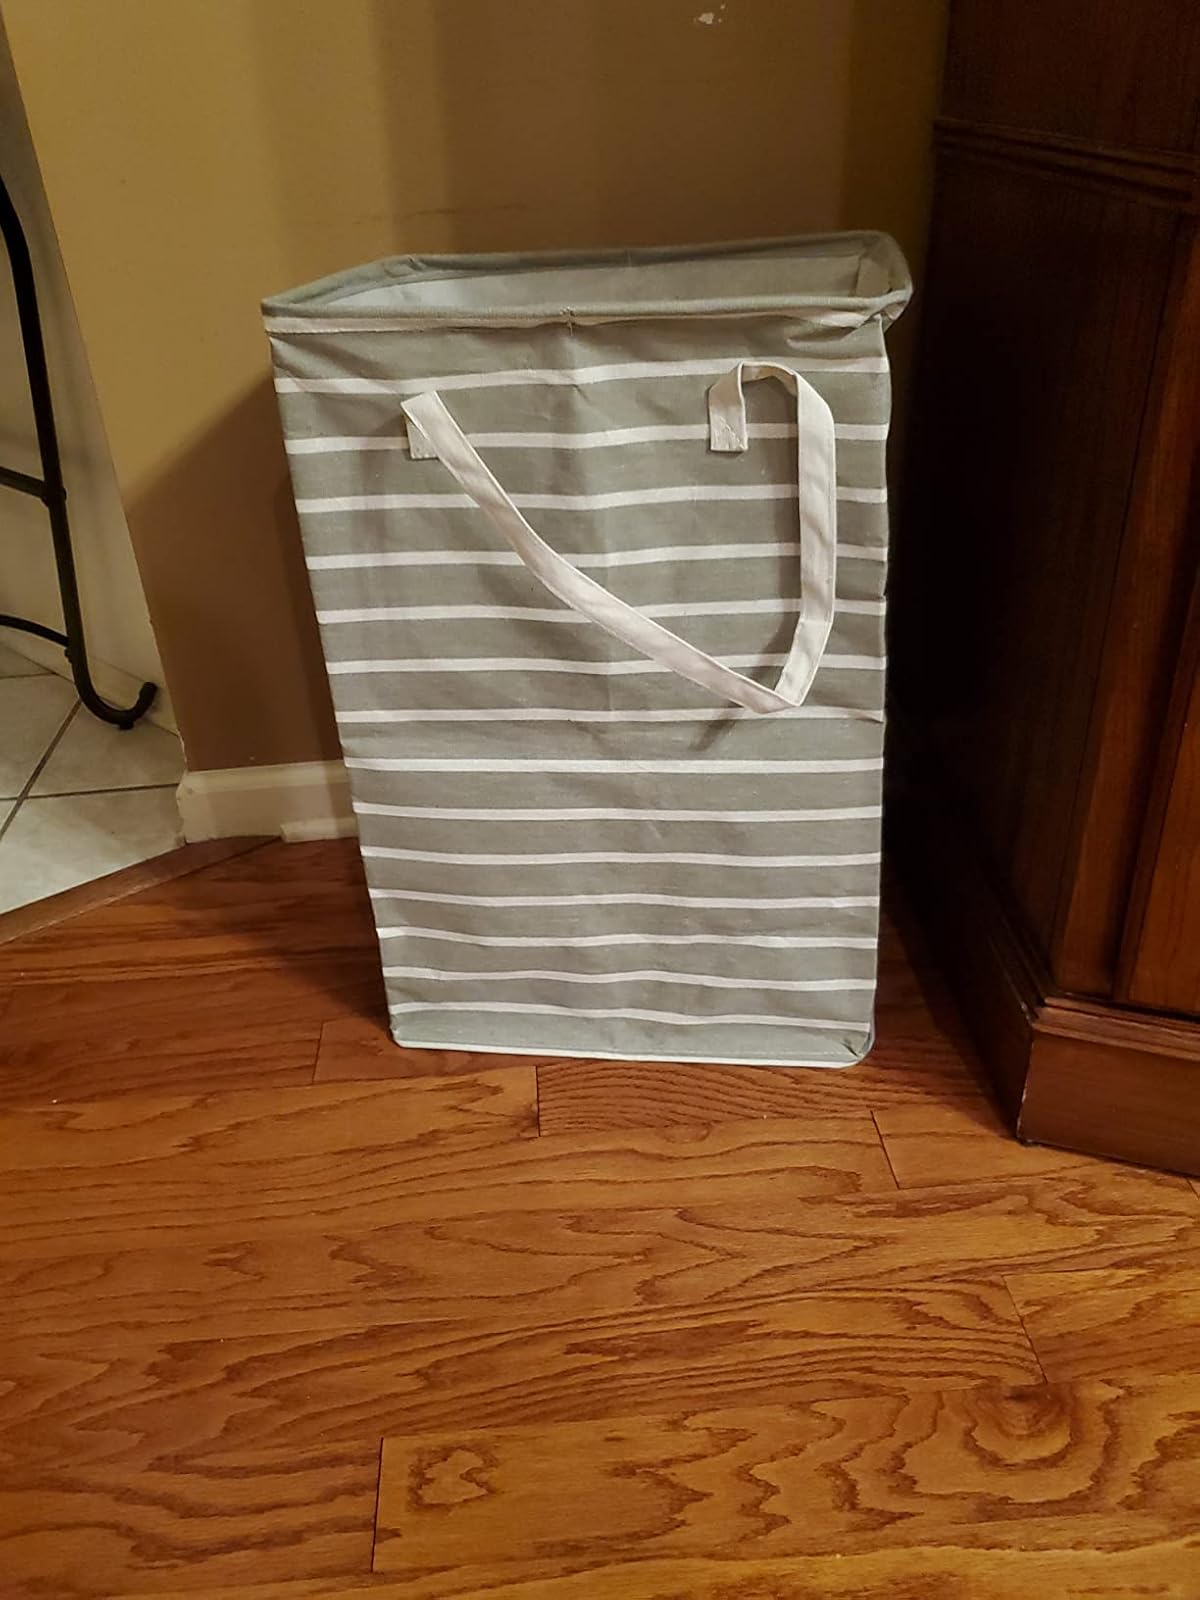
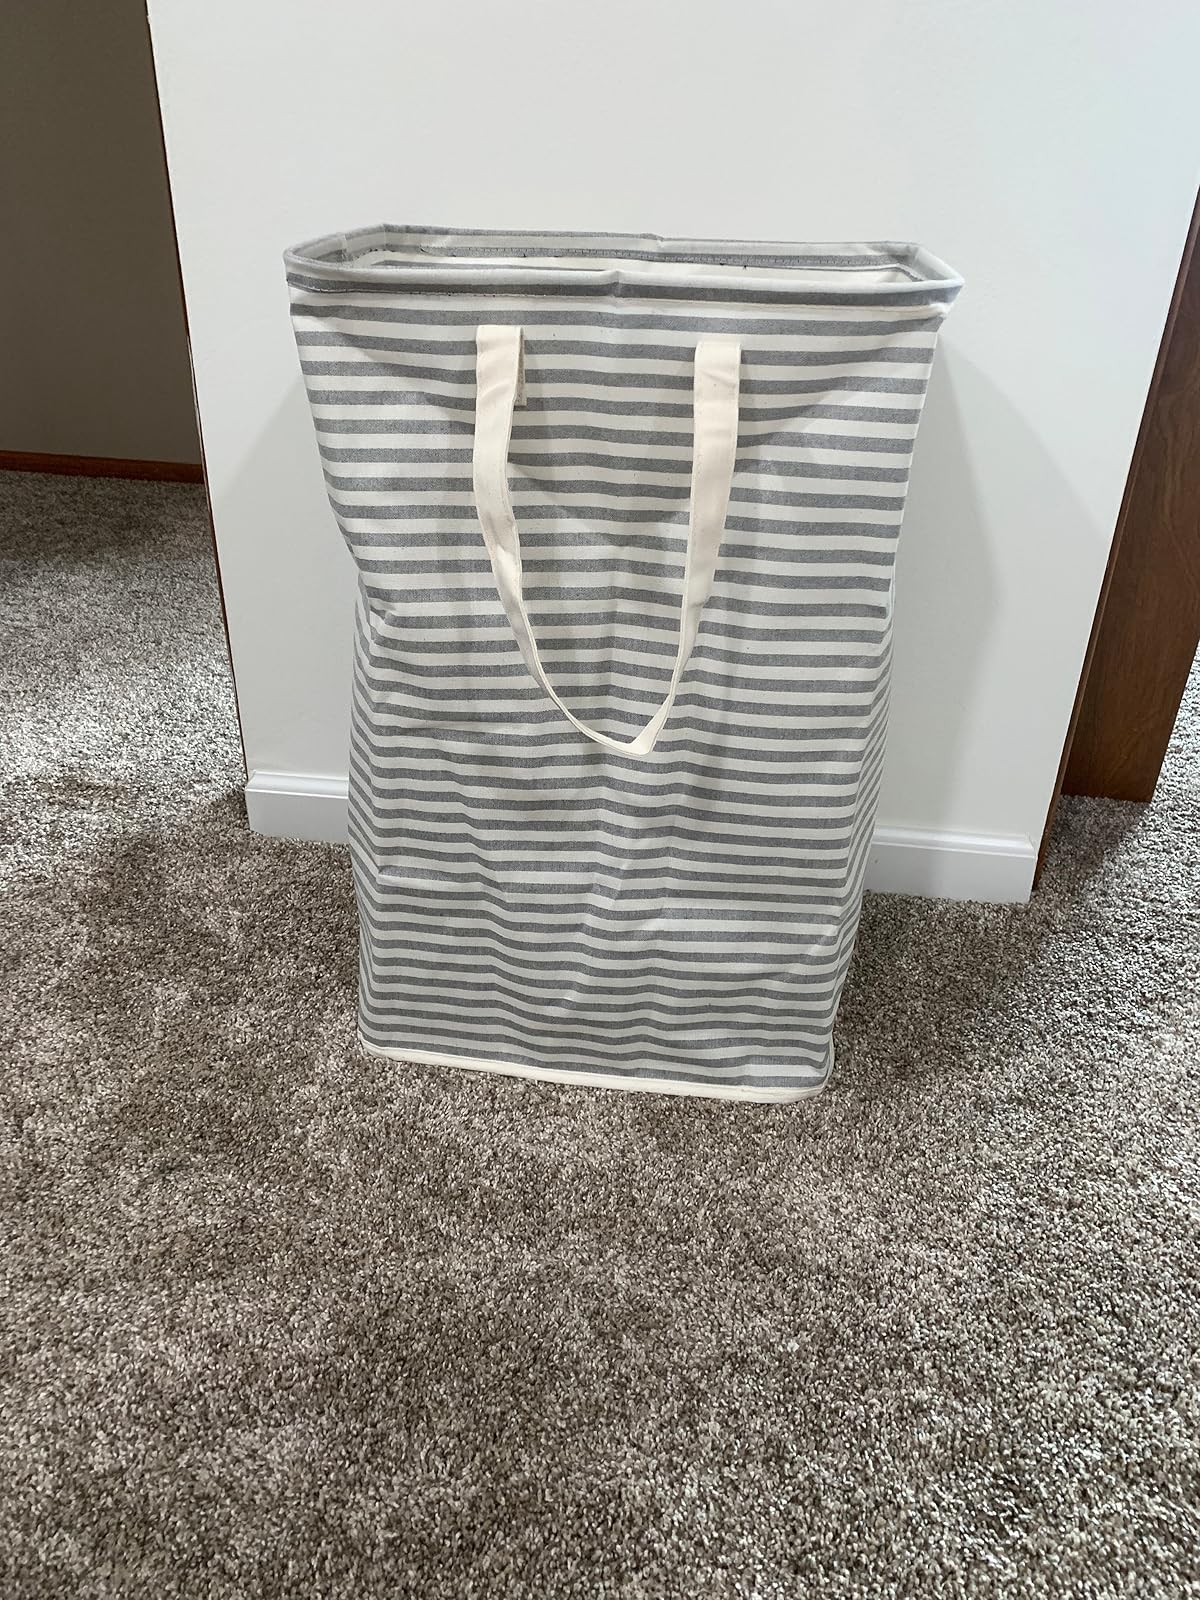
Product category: items_hamper
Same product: no